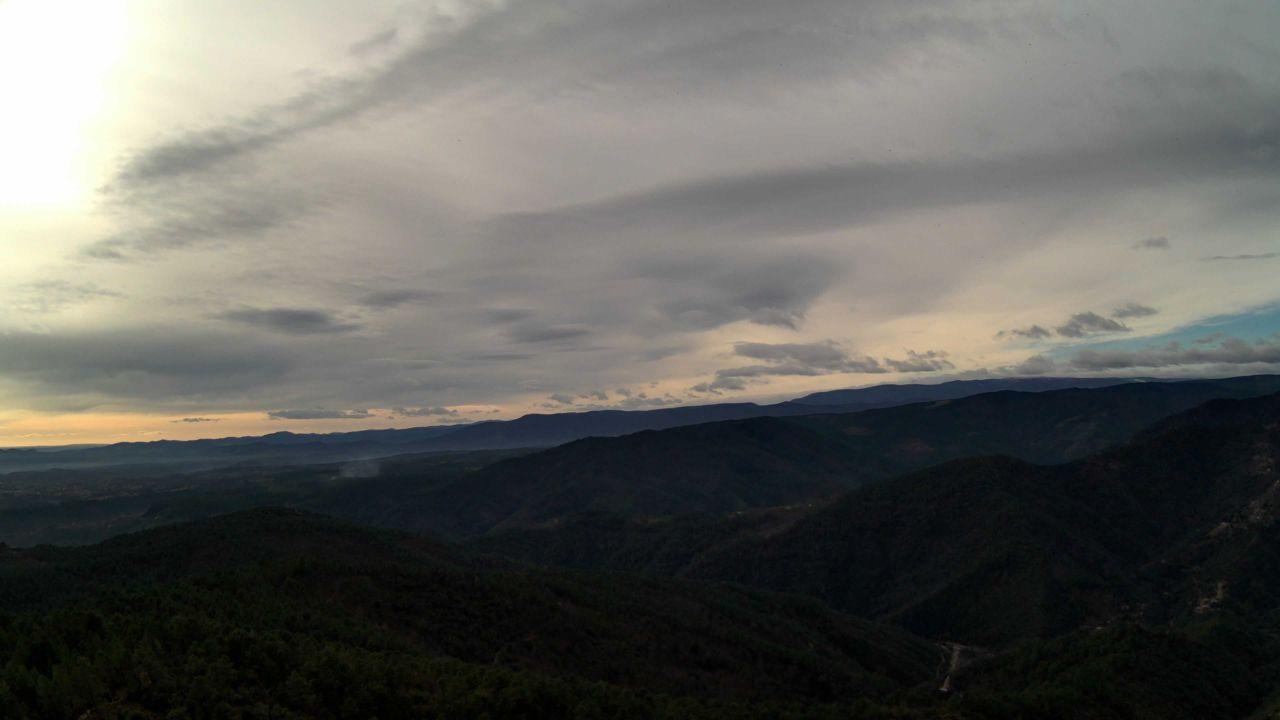
Fire: no
Smoke: yes